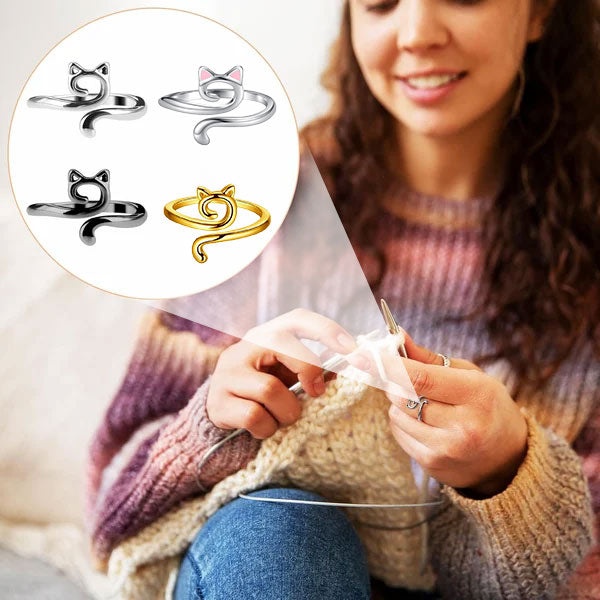
💍 Verstelbare Brei- en Haaklusring - Snel, Comfortabel & Stylish! 🧶✨
Brand: coolddy
KENMERKEN BREILUS VOOR GEMAKKELIJKER WEVEN - Draag deze haaklusring voor vingers tijdens het breien, waardoor u efficiënter kunt breien en de breidraad soepel en netjes blijft. De brei-haaklus voldoet ruimschoots aan de meeste van uw brei- en haakbehoeften. PREMIUM MATERIAAL - Deze breivingerhoedjes voor haaksters in modieuze stijl voldoen perfect aan uw diverse DIY-haakbehoeften of dagelijks leven. De metalen garengeleiderlussen zijn gemaakt van hoogwaardig legeringsmateriaal, de randen van het materiaal zijn glad en beschadigen uw vingers niet, en kunnen langdurig worden gebruikt. PRAKTISCHE EN EFFICIËNTE BREIACCESSOIRES - Door de vlecht rond de vaste koppositie te wikkelen, hebt u meer controle tijdens het breien. Deze haakspanningsringen zijn ontworpen met openingen die u aan uw vingers kunt aanpassen. De universele maat is na aanpassing geschikt voor de meeste mensen. MULTI-TOEPASSINGEN - Deze open garengeleider-haakringen kunnen ook dienen als charmante vingerversieringen voor extra stijl, die uw schoonheid nog meer charme geven. Ze zijn ook een onmisbaar accessoire voor liefhebbers van breidozen en zijn perfecte cadeaus voor breiliefhebbers of moeder, grootmoeder, familieleden, tantes of buren. SPEC Kleur: zwart, zilver, roze, goud Materiaal: legering Maat: verstelbaar Vorm: kattenoor Pakket bevat: 1×verstelbare brei- en haaklusring OPMERKINGEN Houd rekening met een afwijking van 2-3 cm als gevolg van handmatige metingen. Zorg ervoor dat u hiermee akkoord gaat voordat u tot aankoop overgaat. De kleur kan afwijken van de werkelijkheid als gevolg van verschillen tussen computermonitors.
Category: Arts & Entertainment > Hobbies & Creative Arts > Arts & Crafts > Art & Crafting Tools > Thread & Yarn Tools > Thread & Yarn Guides > Finger Guides